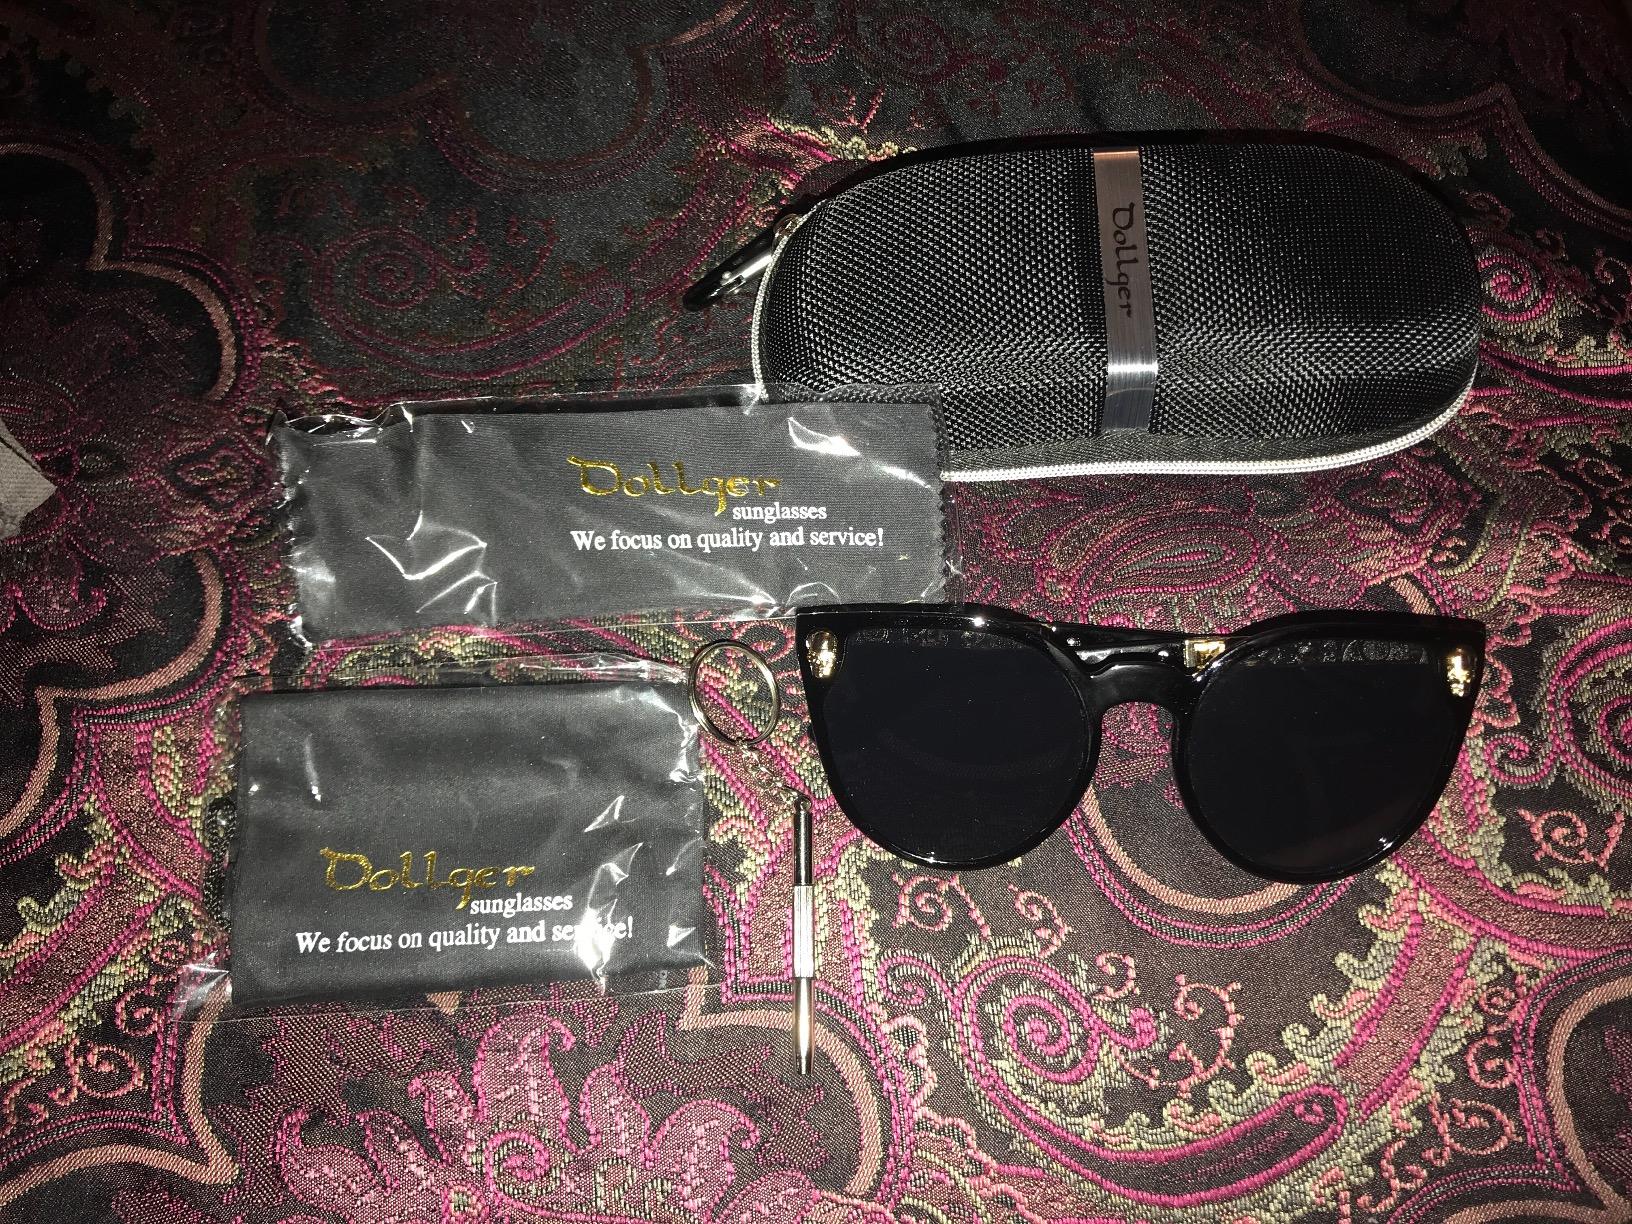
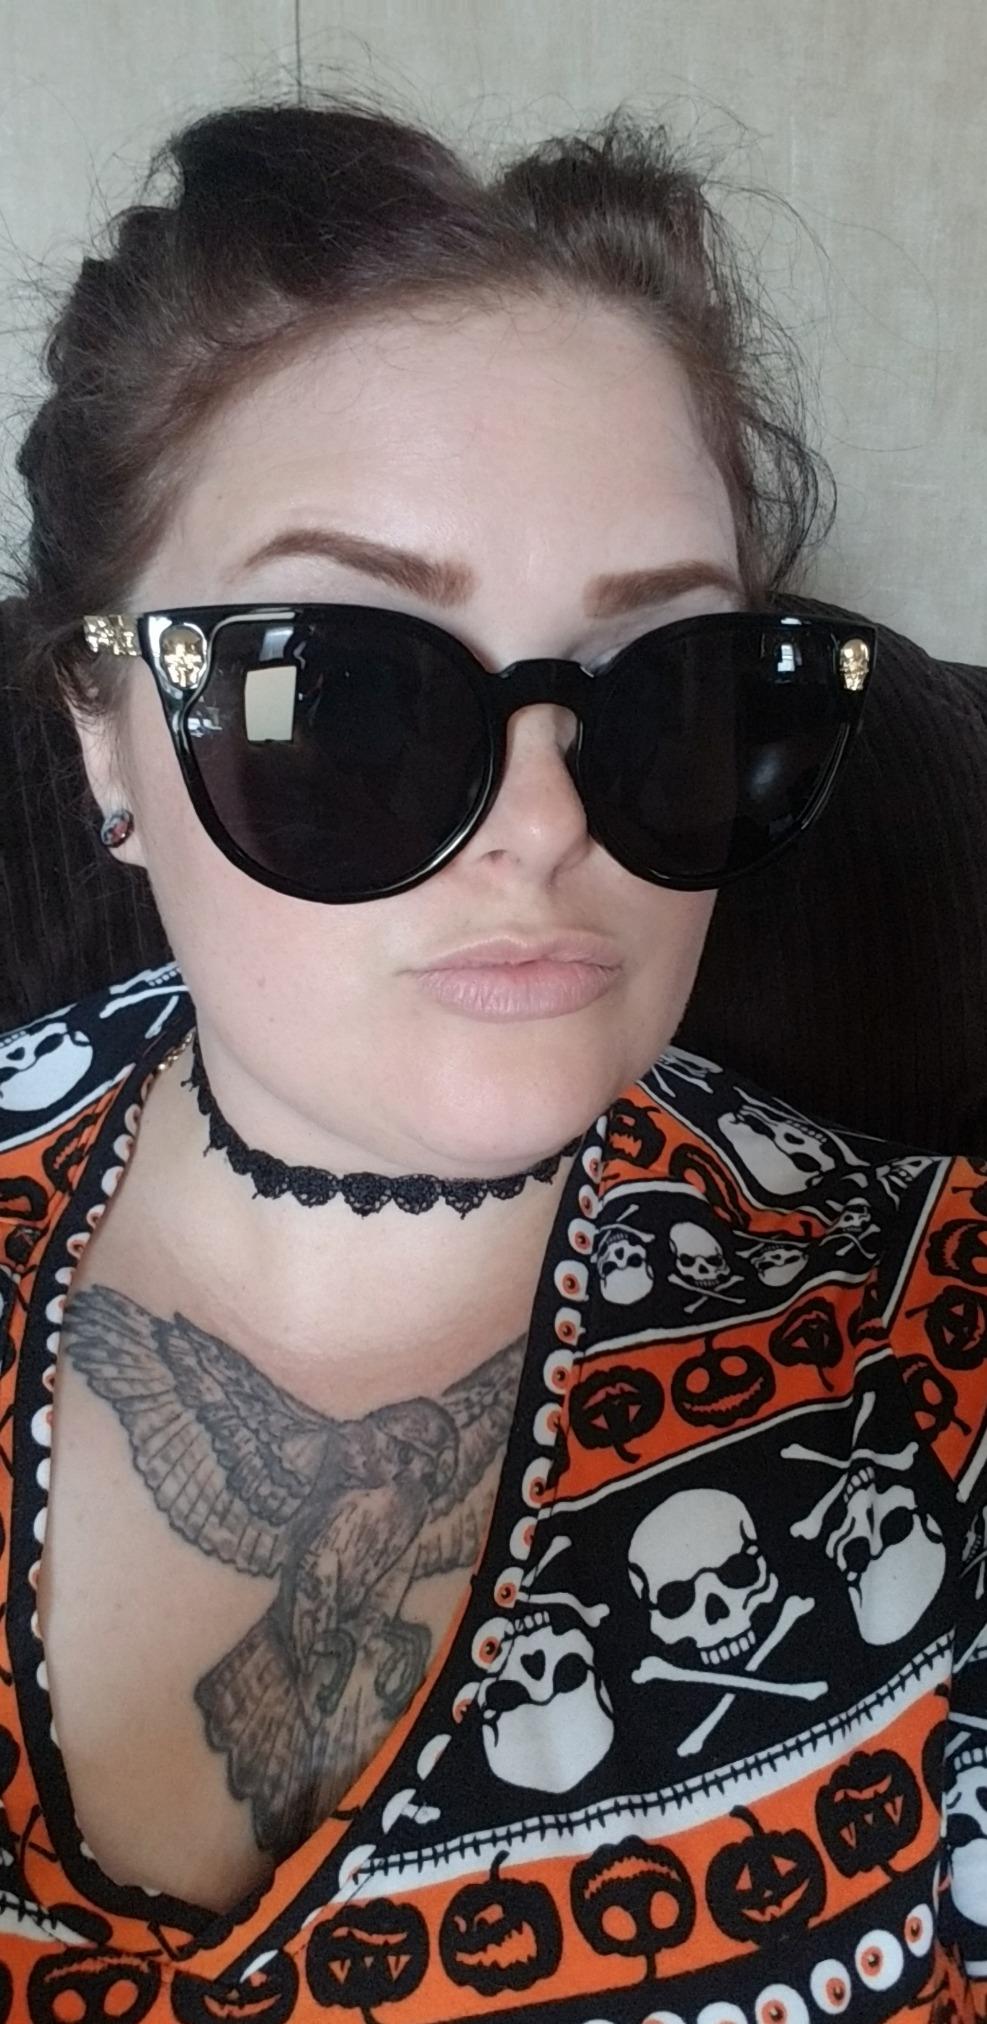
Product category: accessories_sunglasses
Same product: yes